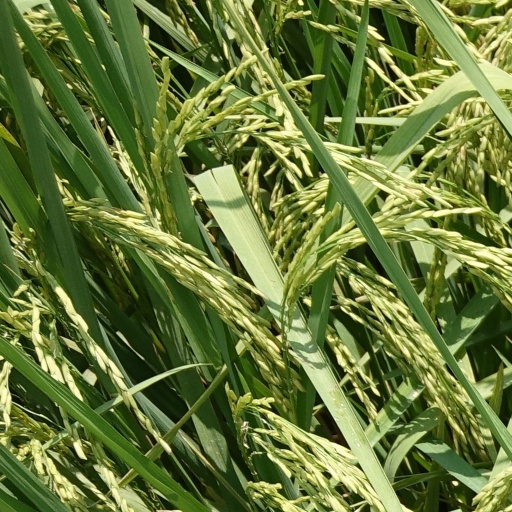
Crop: rice